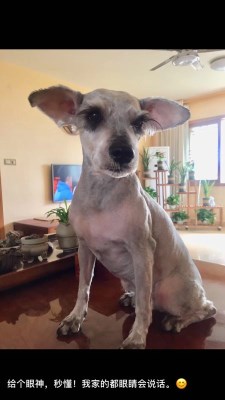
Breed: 2342-n000102-miniature_schnauzer